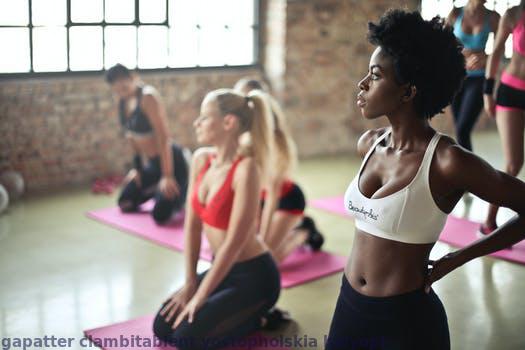
Label: Watermark